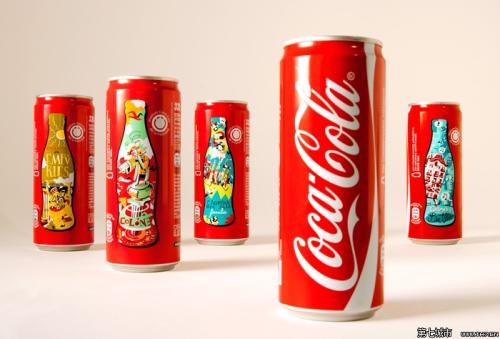
Label: metal